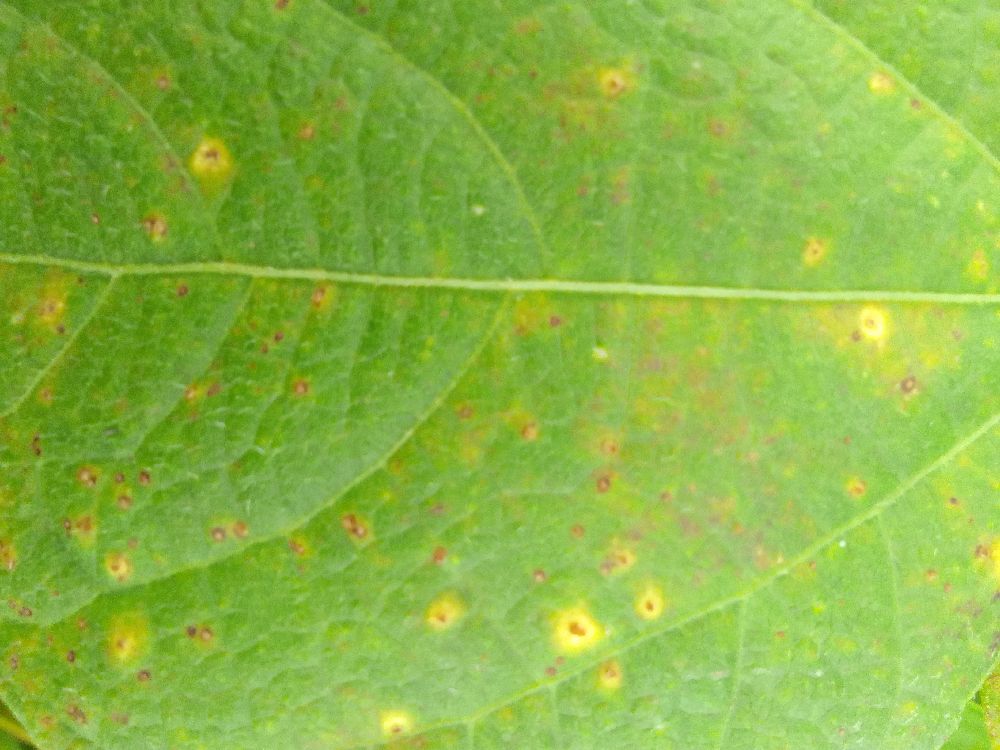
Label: rust